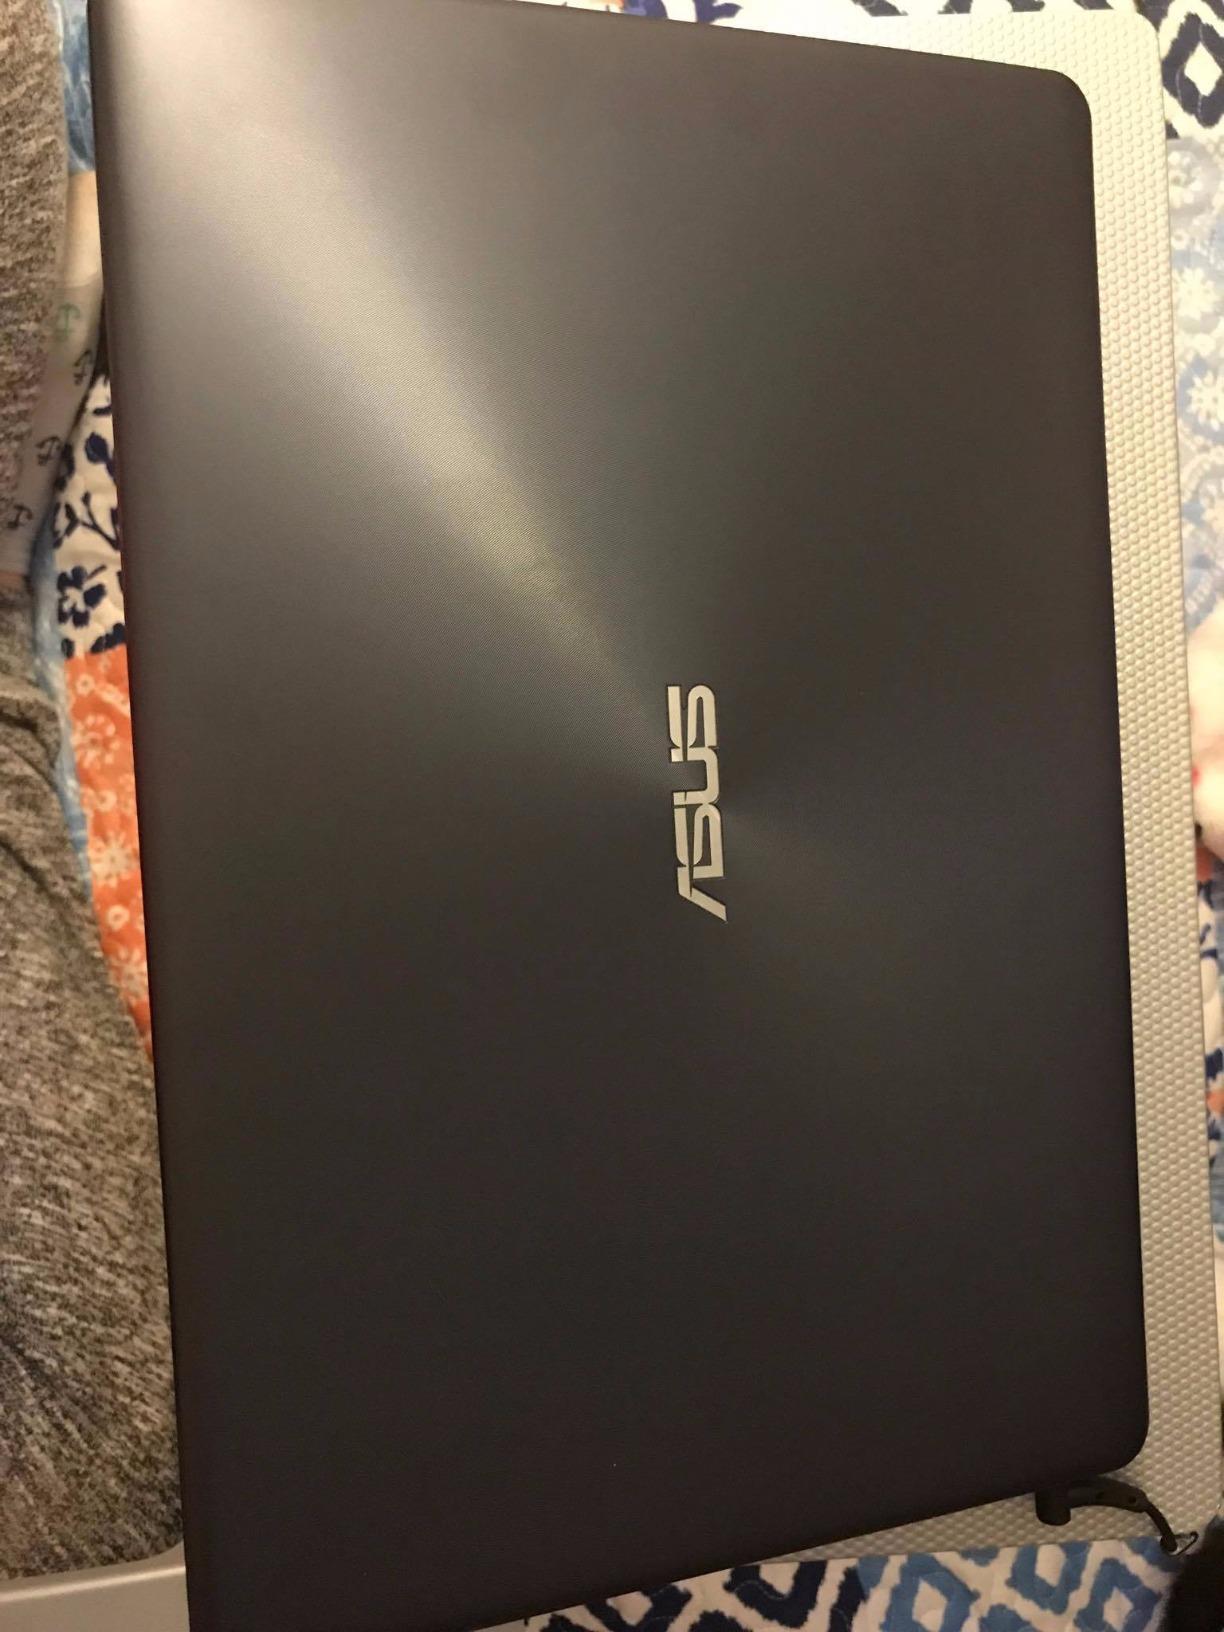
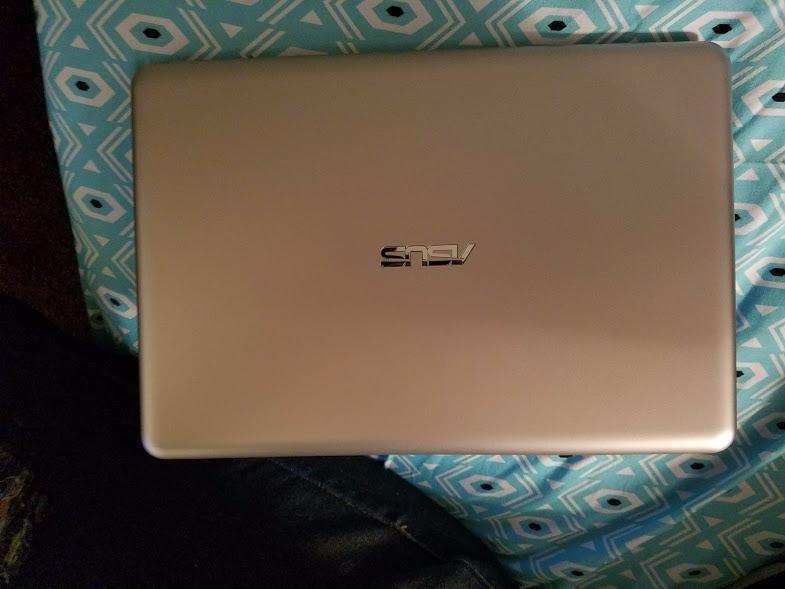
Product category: laptop
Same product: no